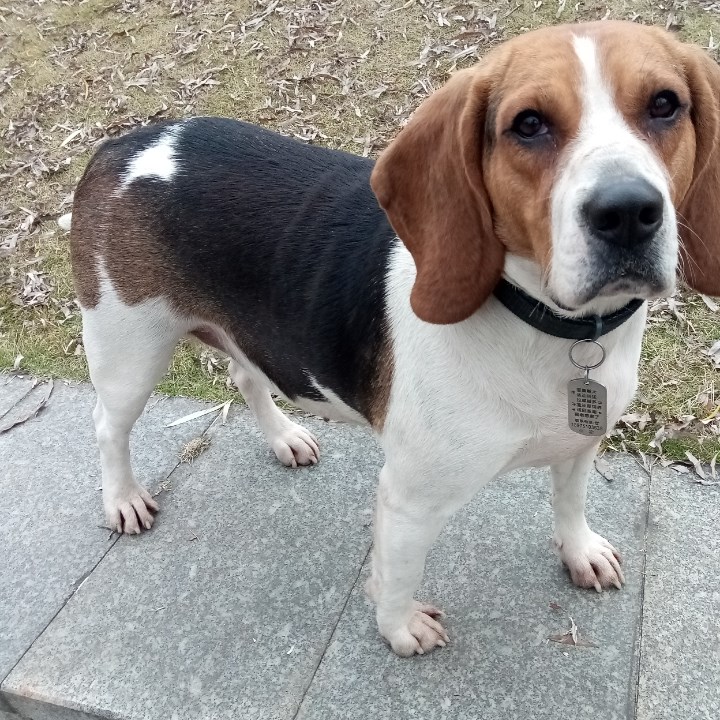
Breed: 276-n000113-beagle